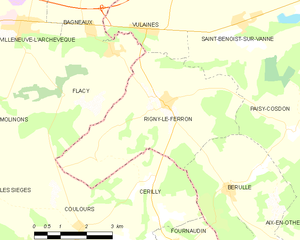
Carte des communes françaises: Rigny-le-Ferron